Konrad Jörgens

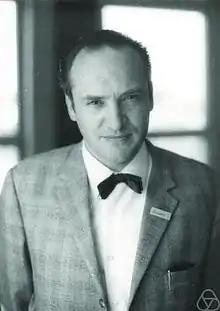
Konrad Jörgens in Memmingen, 1971

He made important contributions to mathematical physics, in particular to the foundations of quantum mechanics, and to the theory of partial differential equations and integral operators.